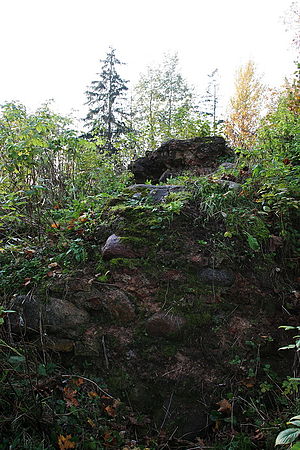
Naujoji Vilnia / Galleri
Naujoji Vilnia seniūnija er et kvarter i det østlige Vilnius, Litauens hovedstad, beliggende langs bredden af floden Vilnia, der gav navnet til Vilnius. Bydelen har seniūnija status og består af kvartererne: Aukštasis Pavilnys, Guriai, Leoniškės, Naujoji Vilnia, Pūčkoriai, Tuputiškės.